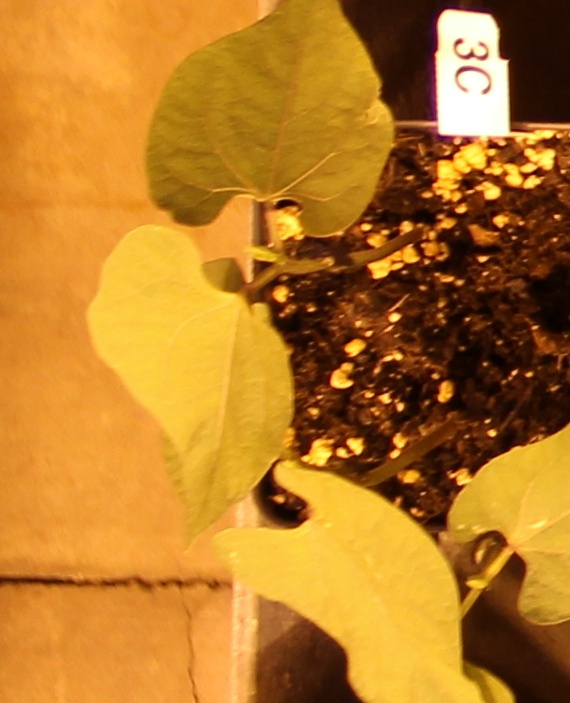
Label: Blackbean